Raghuram Rajan

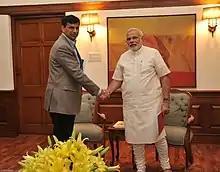
Raghuram Rajan meeting Prime Minister Narendra Modi in 2014.

Rajan has written extensively on banking, corporate finance, international finance, growth and development, and organisational structures. He is a regular contributor to Project Syndicate. He has collaborated with Douglas Diamond to produce much-cited work on banks, and their interlinkages with macroeconomic phenomena. He has worked with Luigi Zingales on the effect of institutions on economic growth, their research showing that development of free financial markets is fundamental to economic modernisation. Rajan and Zingales built on their work to publish "Saving Capitalism from the Capitalists" in 2003. The book argued that entrenched incumbents in closed financial markets stifle competition and reforms, thereby inhibiting economic growth. Rajan's 2010 book "" examined the fundamental stresses in the American and the global economy that led to the 2008 financial crisis. He argued that widening income inequality in the US, trade imbalances in the global economy, and the clash between arm's length financial systems, were responsible for bringing about the crisis. The book won the Financial Times and Goldman Sachs Business Book of the Year Award.